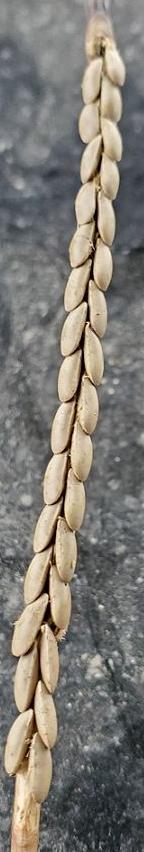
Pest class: occasional_pest